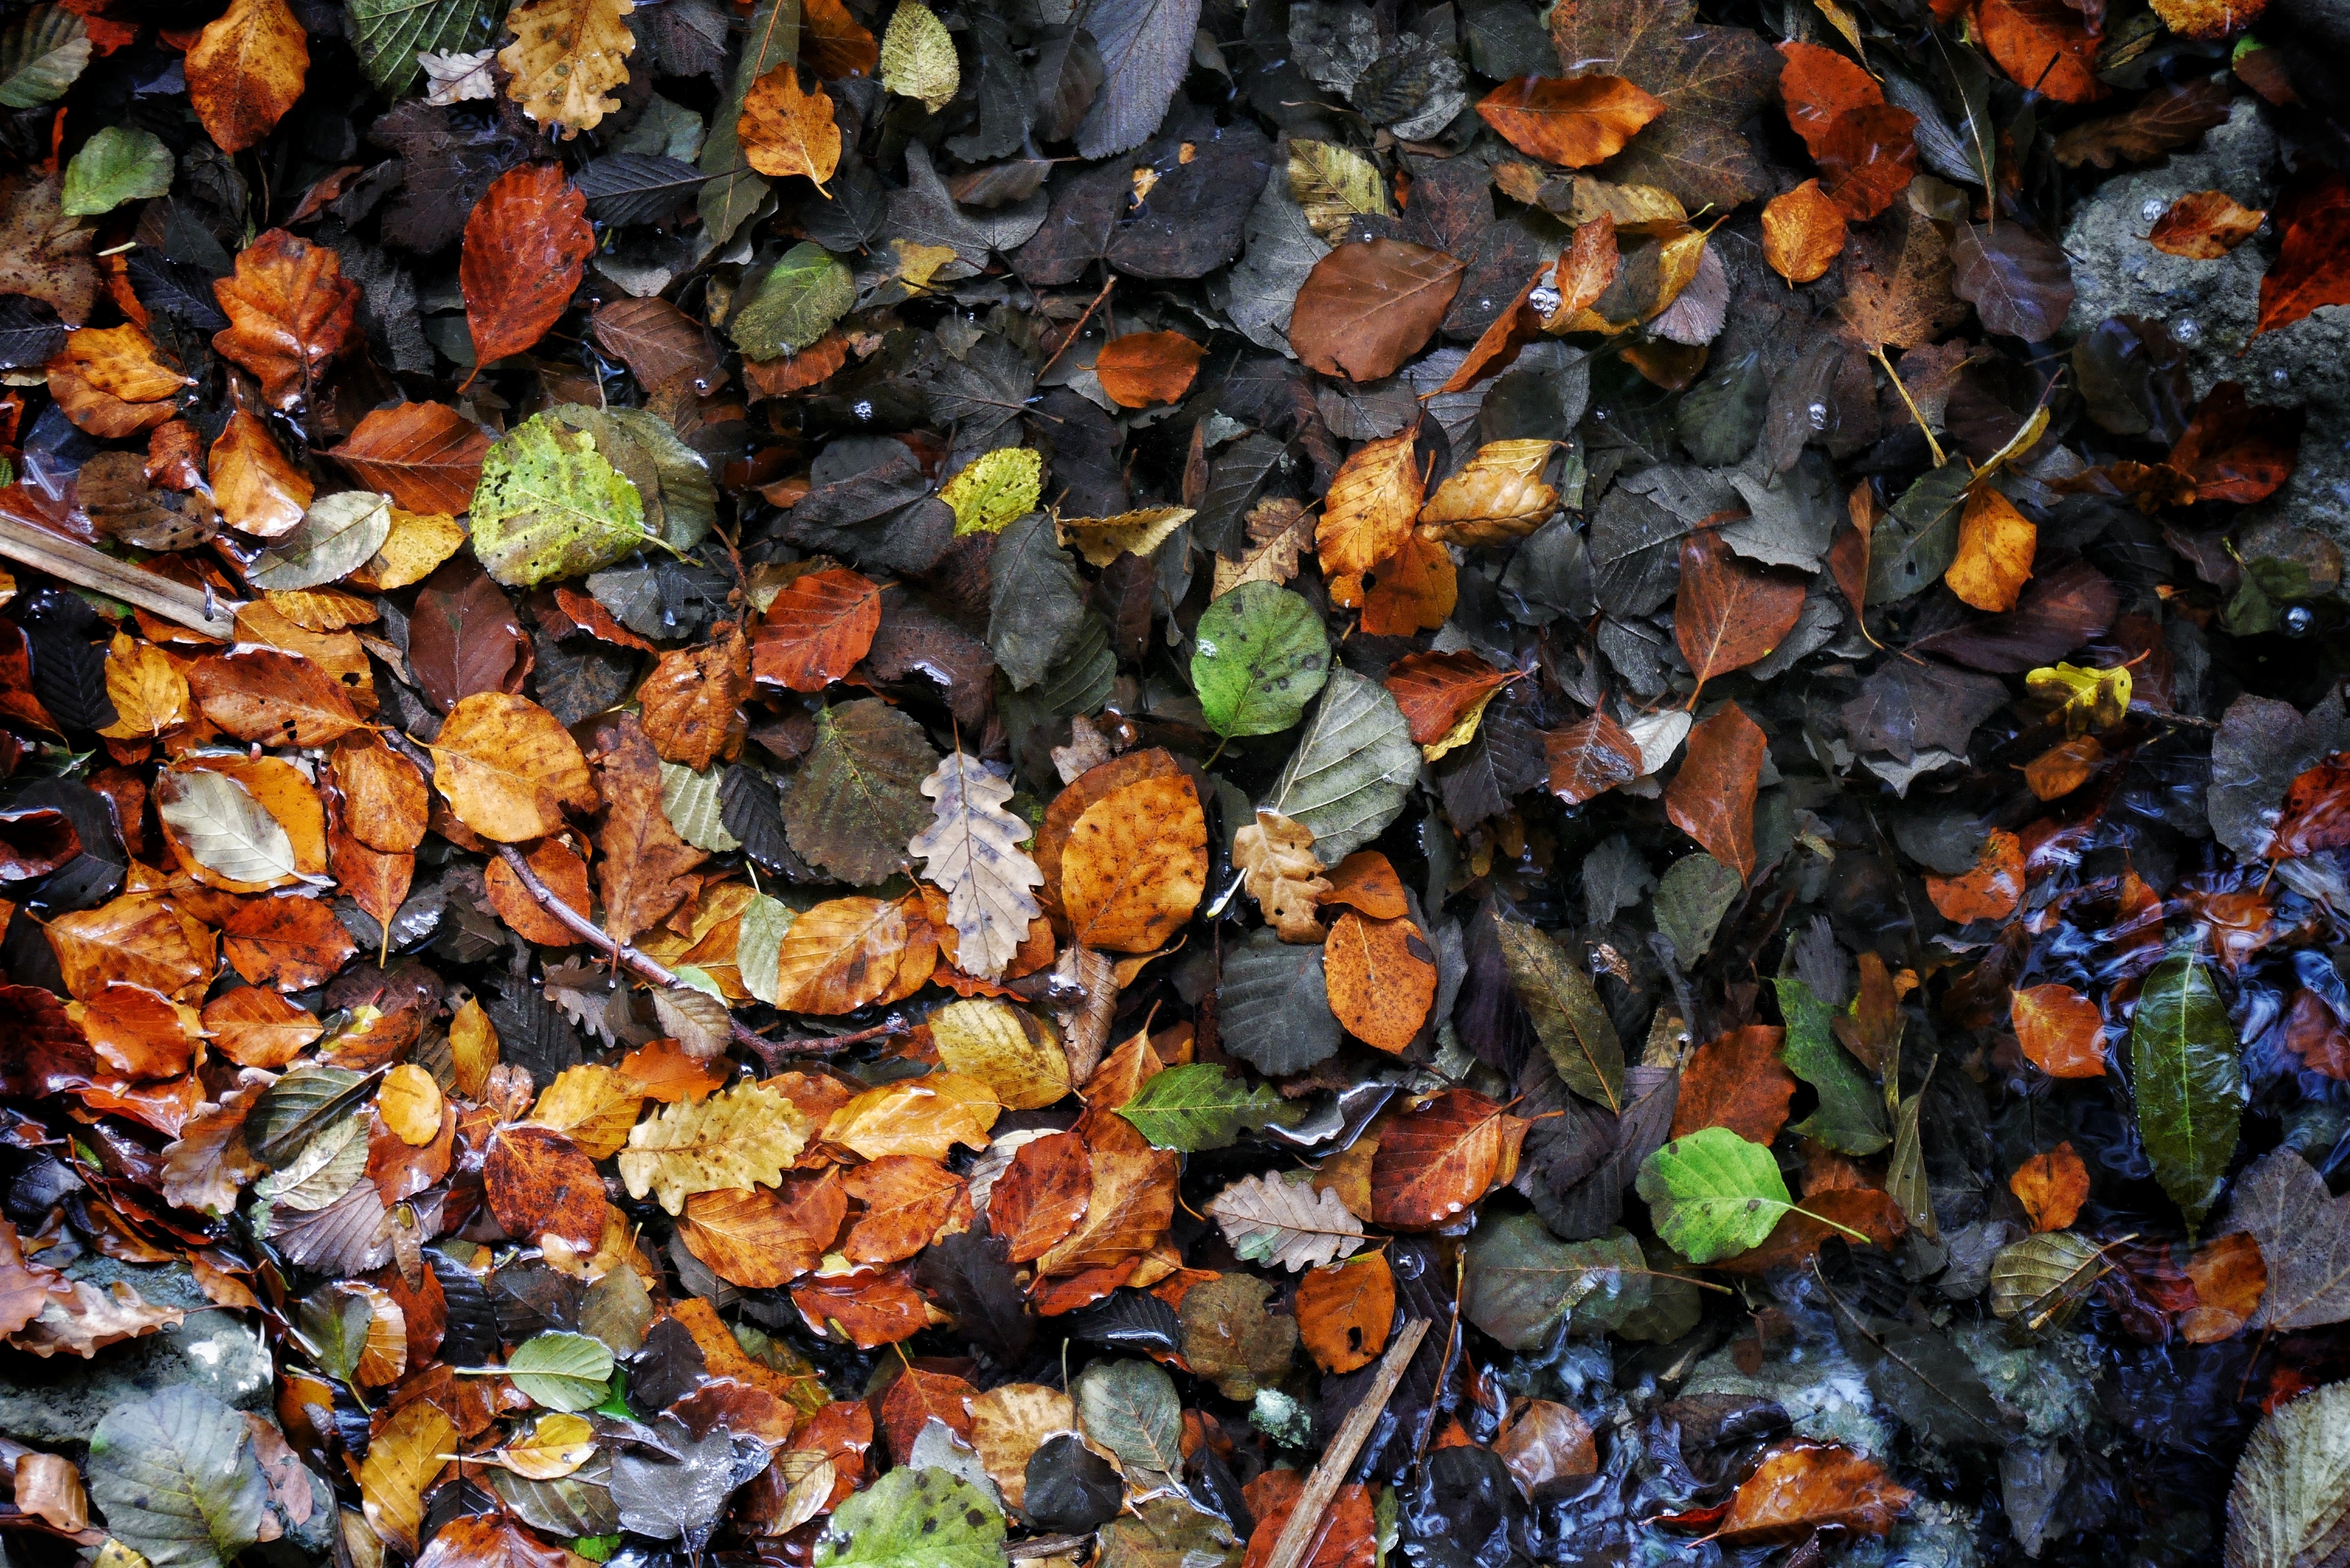
tree, rock, plant, leaf, flower, autumn, soil, season